Question: What animal is shown?
Tambaya: Wacce dabba ake gani?
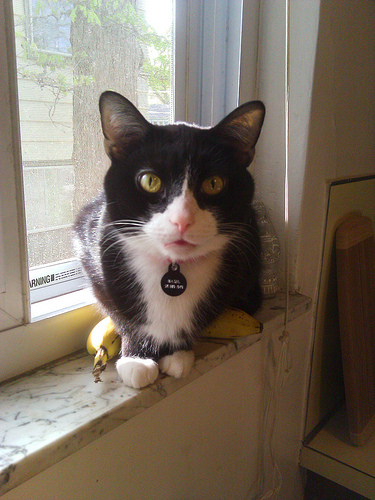
Answer: A cat.
Amsa: Mage.